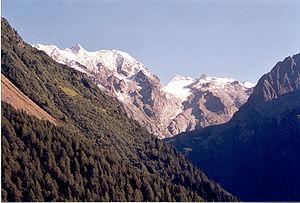
Le massif d'Adamello-Presanella est un massif des Préalpes orientales méridionales. Il s'élève en Italie.